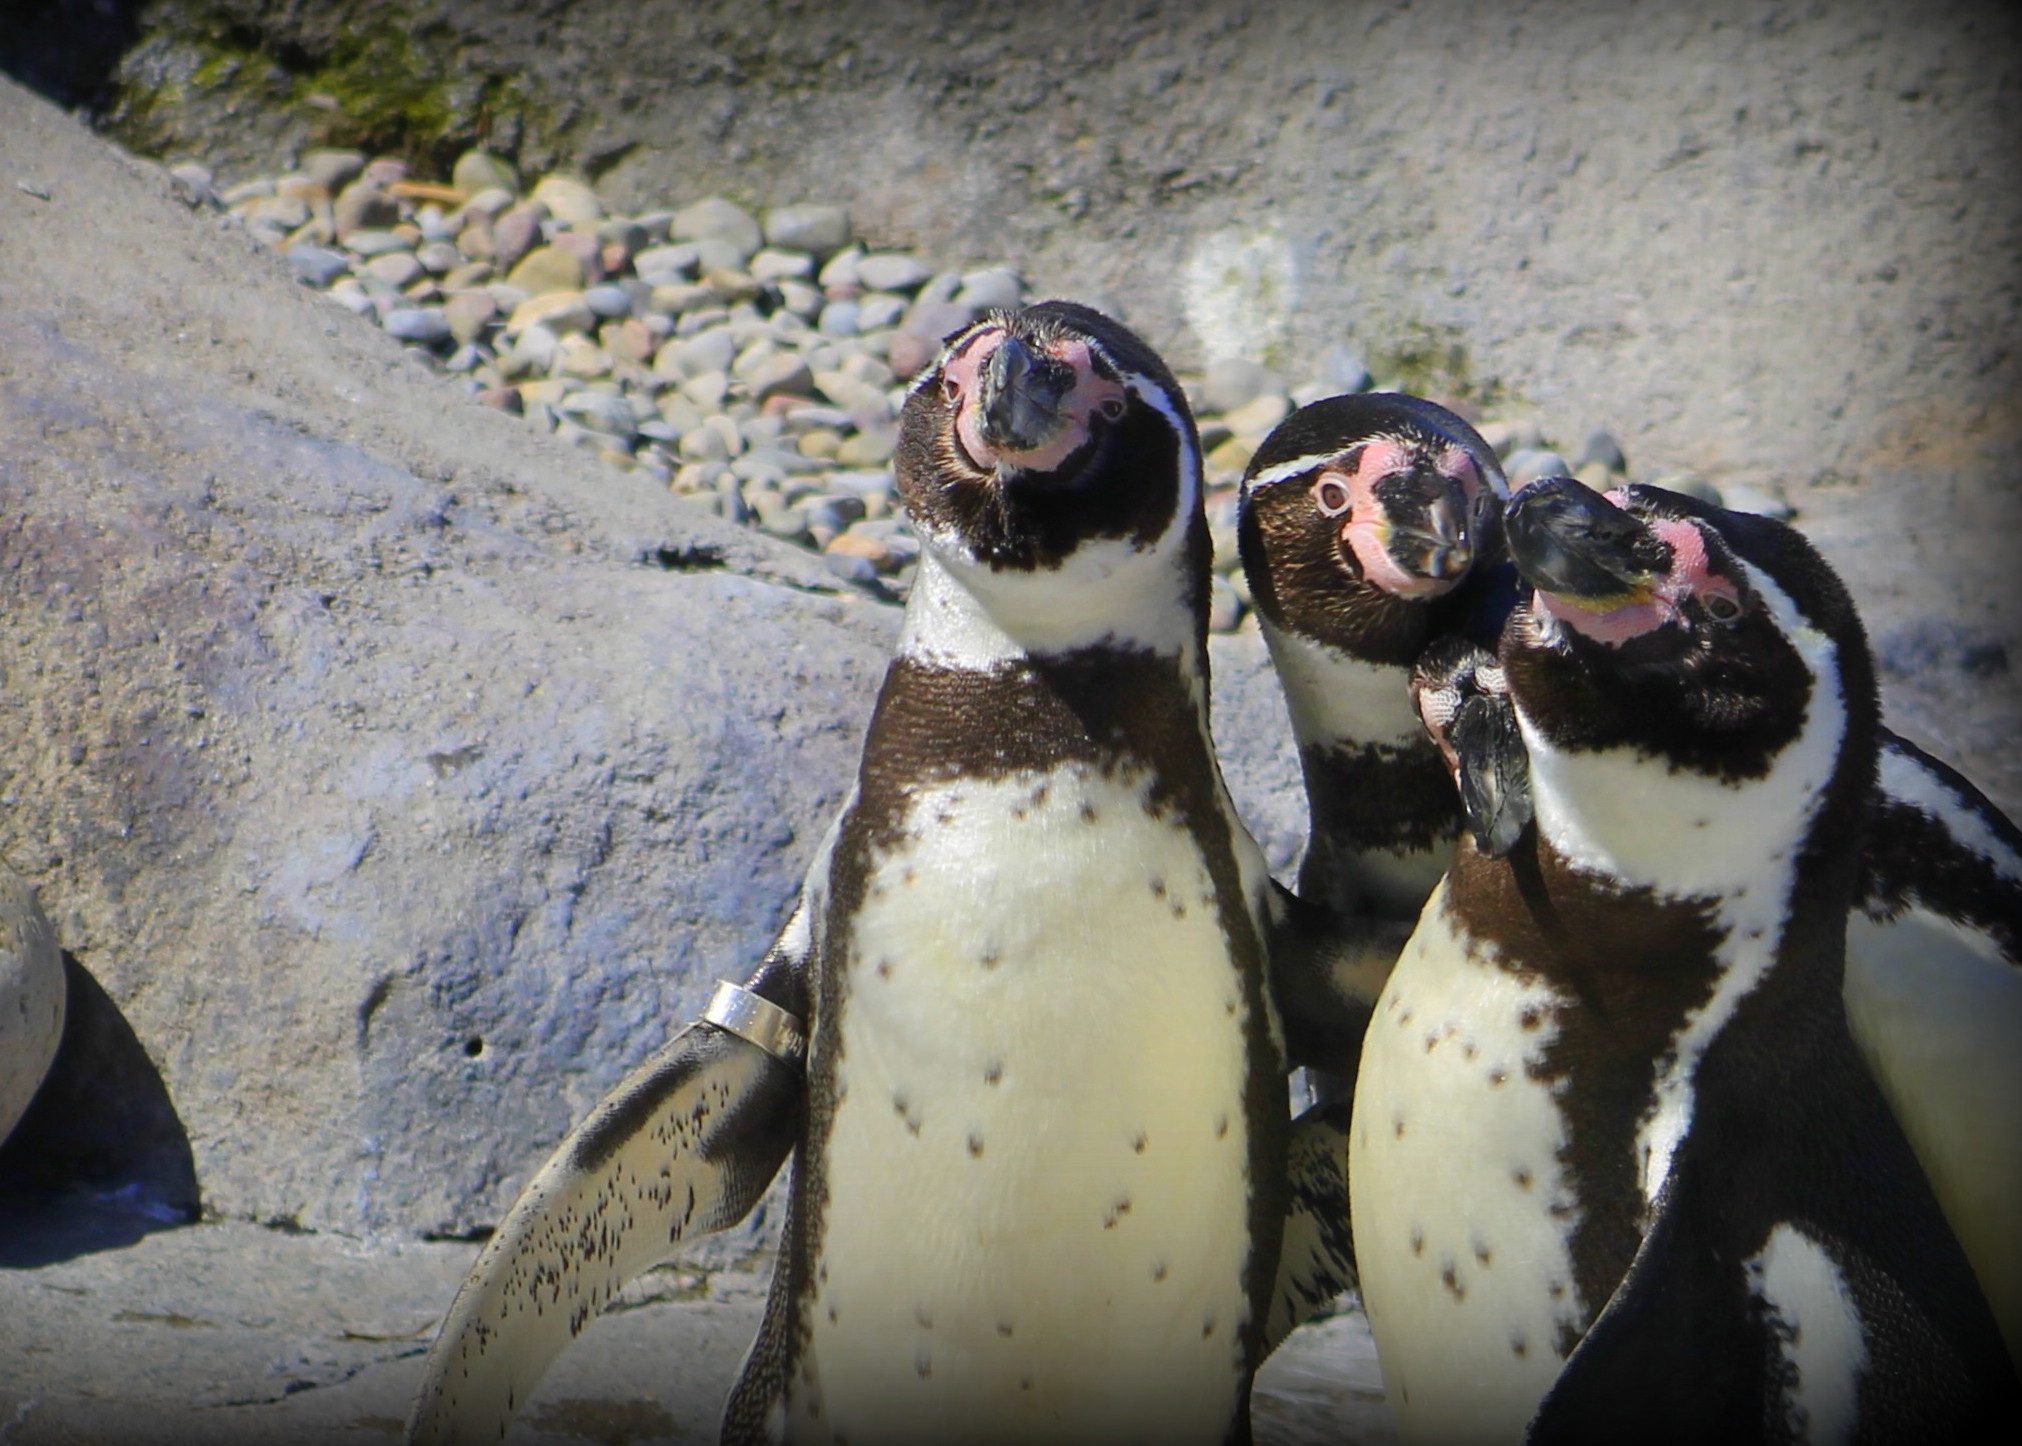
nature, bird, wildlife, zoo, beak, fauna, penguin, antarctic, vertebrate, flightless bird